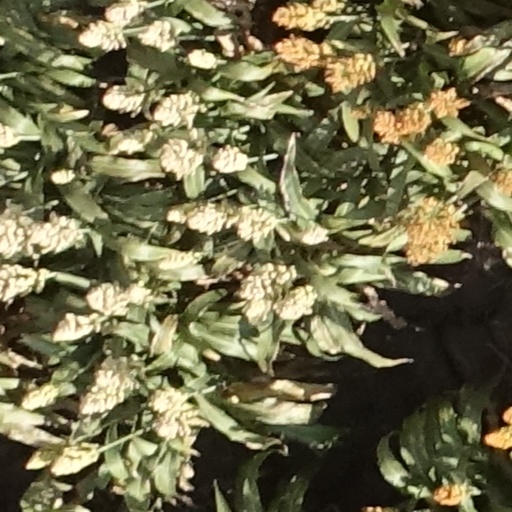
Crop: sorghum